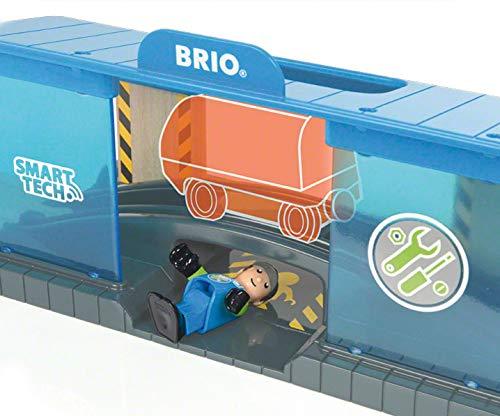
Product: BRIO World - 33918 Smart Railway Workshop | 3 Piece Toy Train Accessory for Kids Ages 3 and Up
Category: Toys & Games | Play Vehicles | Play Trains & Railway Sets | Train Sets
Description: Compatibility - As your child develops, so can their railway play as the Smart Railway Workshop is compatible with all other BRIO railway toys.
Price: $64.76
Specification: ProductDimensions:9.3x4.2x4.5inches|ItemWeight:1.08pounds|ShippingWeight:1.41pounds(Viewshippingratesandpolicies)|ASIN:B079SR1C4M|Itemmodelnumber:33918|Manufacturerrecommendedage:36months-6years